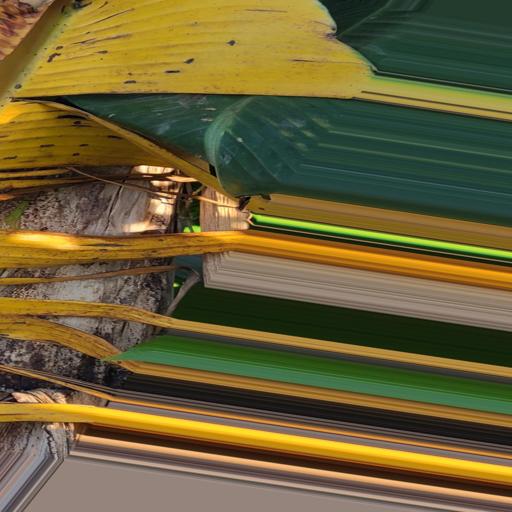
Label: panama_disease